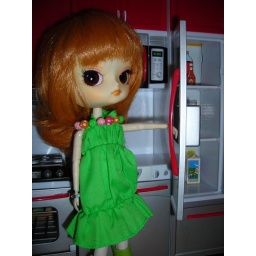
The girls in their new kitchen ( not finished)